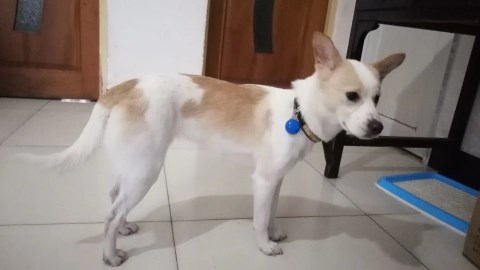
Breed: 2909-n000116-Cardigan